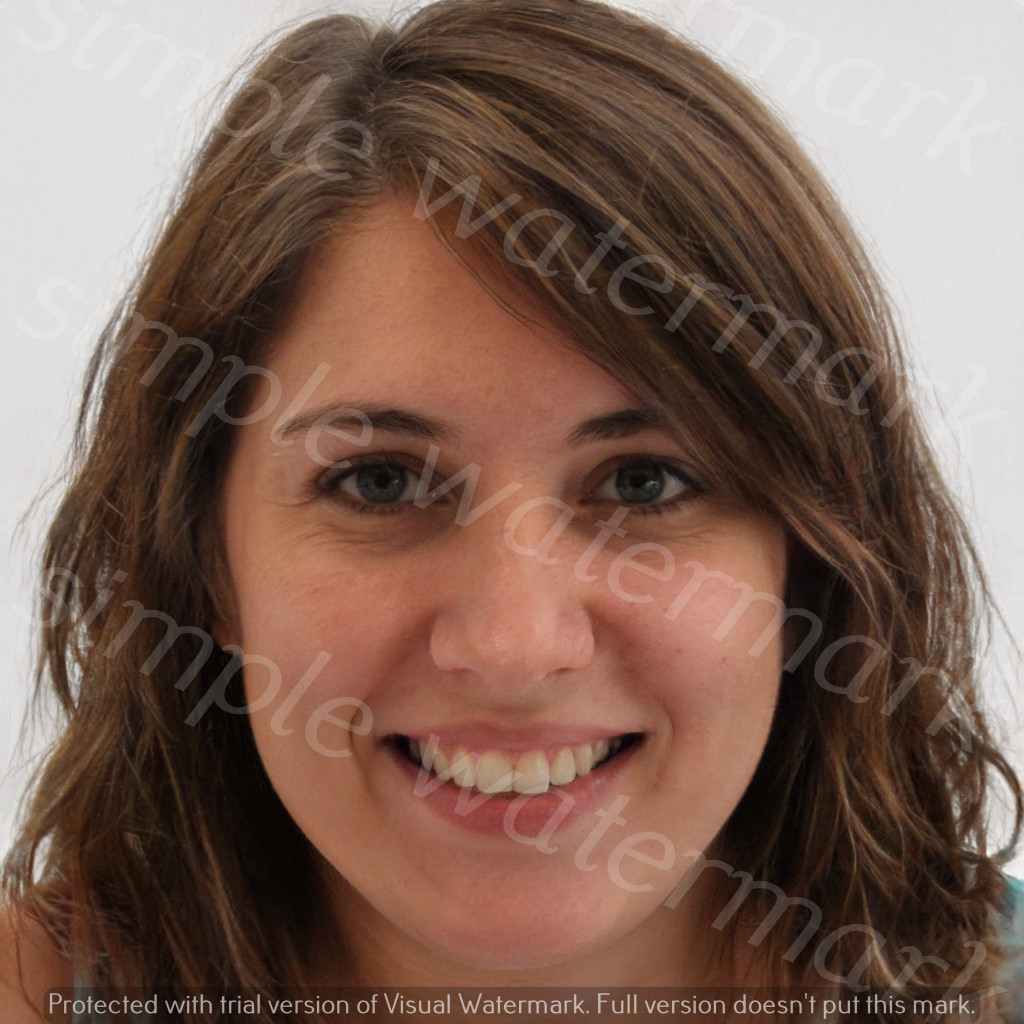
Label: Watermark